Claudia Acuña

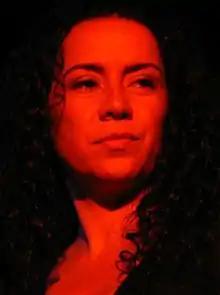
Acuña in 2008

Born July 3 1971 in Santiago and raised in Concepcion, she was inspired as a child to perform a variety of music, including folk, pop and opera, by Victor Jara and Violeta Parra. Her attention turned to American popular music and jazz at the age of 15, when she first heard Frank Sinatra, Erroll Garner and Sarah Vaughan. Returning to Santiago in 1991, she quickly gained prominence on the local jazz scene through live performances and radio broadcasts with visiting artists.